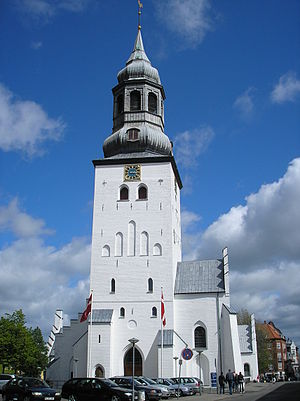
Aalborg / Historie / Middelalder og nyere tid
Budolfi Kirke er Aalborgs domkirke
Aalborg eller Ålborg er en by i Region Nordjylland med 117.351 indbyggere, som derfor er Danmarks fjerdestørste by. Aalborg er Byregion Aalborgs hovedby og betegnes som værende Nordjyllands hovedstad. Aalborg Kommune er Danmarks tredjestørste målt på befolkningstal, og opstod i sin nuværende form 1. januar 2007 ved en sammenlægning af Aalborg Kommune og nabokommunerne Hals, Nibe og Sejlflod.